Slivovitz

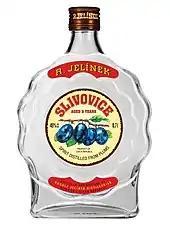
Moravian Slivovice

In the Czech Republic and Slovakia "slivovice", or " slivovica", respectively (as well as other fruit-based distilled alcoholic drinks) due to the somewhat symbolic status of the Moravian "national" drink is strongly presented in local traditions, culture and pop culture like in proverbs, songs, TV shows and movies.